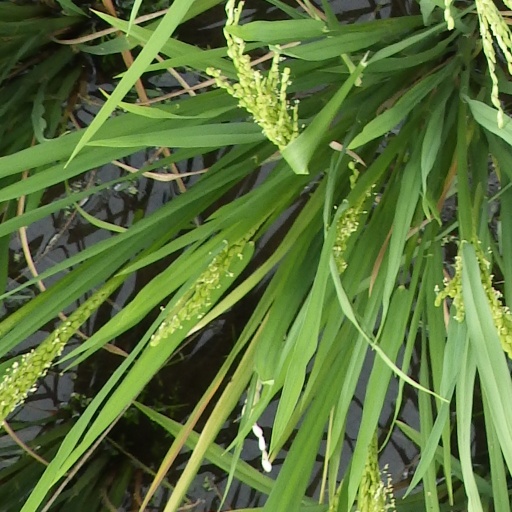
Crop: rice